Ernst Udet

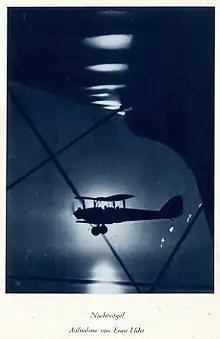
A picture taken by Ernst Udet, c. 1930

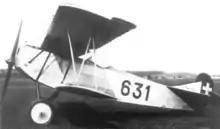
Swiss Fokker DVII flown by Udet in 1936. See story at <a href="http%3A//www.aerofile.info/wordpress/%3Fpage_id%3D634">

During the inter-war period, Udet was known primarily for his work as a stunt pilot and for playboy-like behavior. He flew for movies and for airshows (e.g. picking a cloth from the ground with his wingtip, flying under low bridges and completing loops only several meters from the ground). One stunt only Udet performed was successive loops with the last complete after turning off the engine mid air and landing the aircraft in a sideways glide. He appeared with Leni Riefenstahl in three films: "The White Hell of Pitz Palu" (1929), "Stürme über dem Mont Blanc" (1930), and "S.O.S. Eisberg" (1933). Udet's stunt pilot work in films took him to California. In the October 1933 issue of "New Movie Magazine", there is a photo of Carl Laemmle, Jr.'s party for Udet in Hollywood. Laemmle was head of Universal Studios which made "SOS Eisberg," a US-German co-production. Udet was invited to attend the National Air Races at Cleveland, Ohio. In 1935 he played himself in "Miracle of Flight" (1935; 79 mins.) directed by Heinz Paul. His co-star Jürgen Ohlsen, who had previously starred in the extremely popular film "", played a youth who lost his pilot father in World War I and was befriended and encouraged by Udet, his idol. In the Berlin 1936 Summer Olympics Udet entered the arts competition literature category with his autobiography, "Mein Fliegerleben" (My Flying Life) (published 1935).